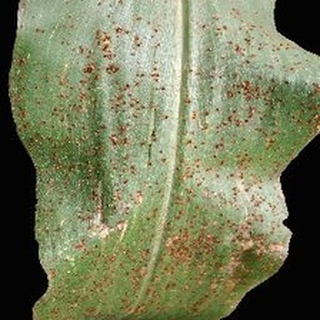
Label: corn_common_rust